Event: Nepal Earthquake
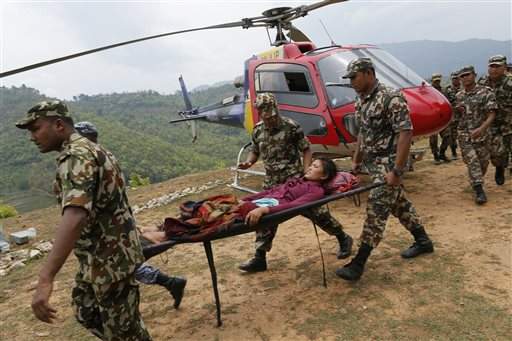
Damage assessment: no_damage